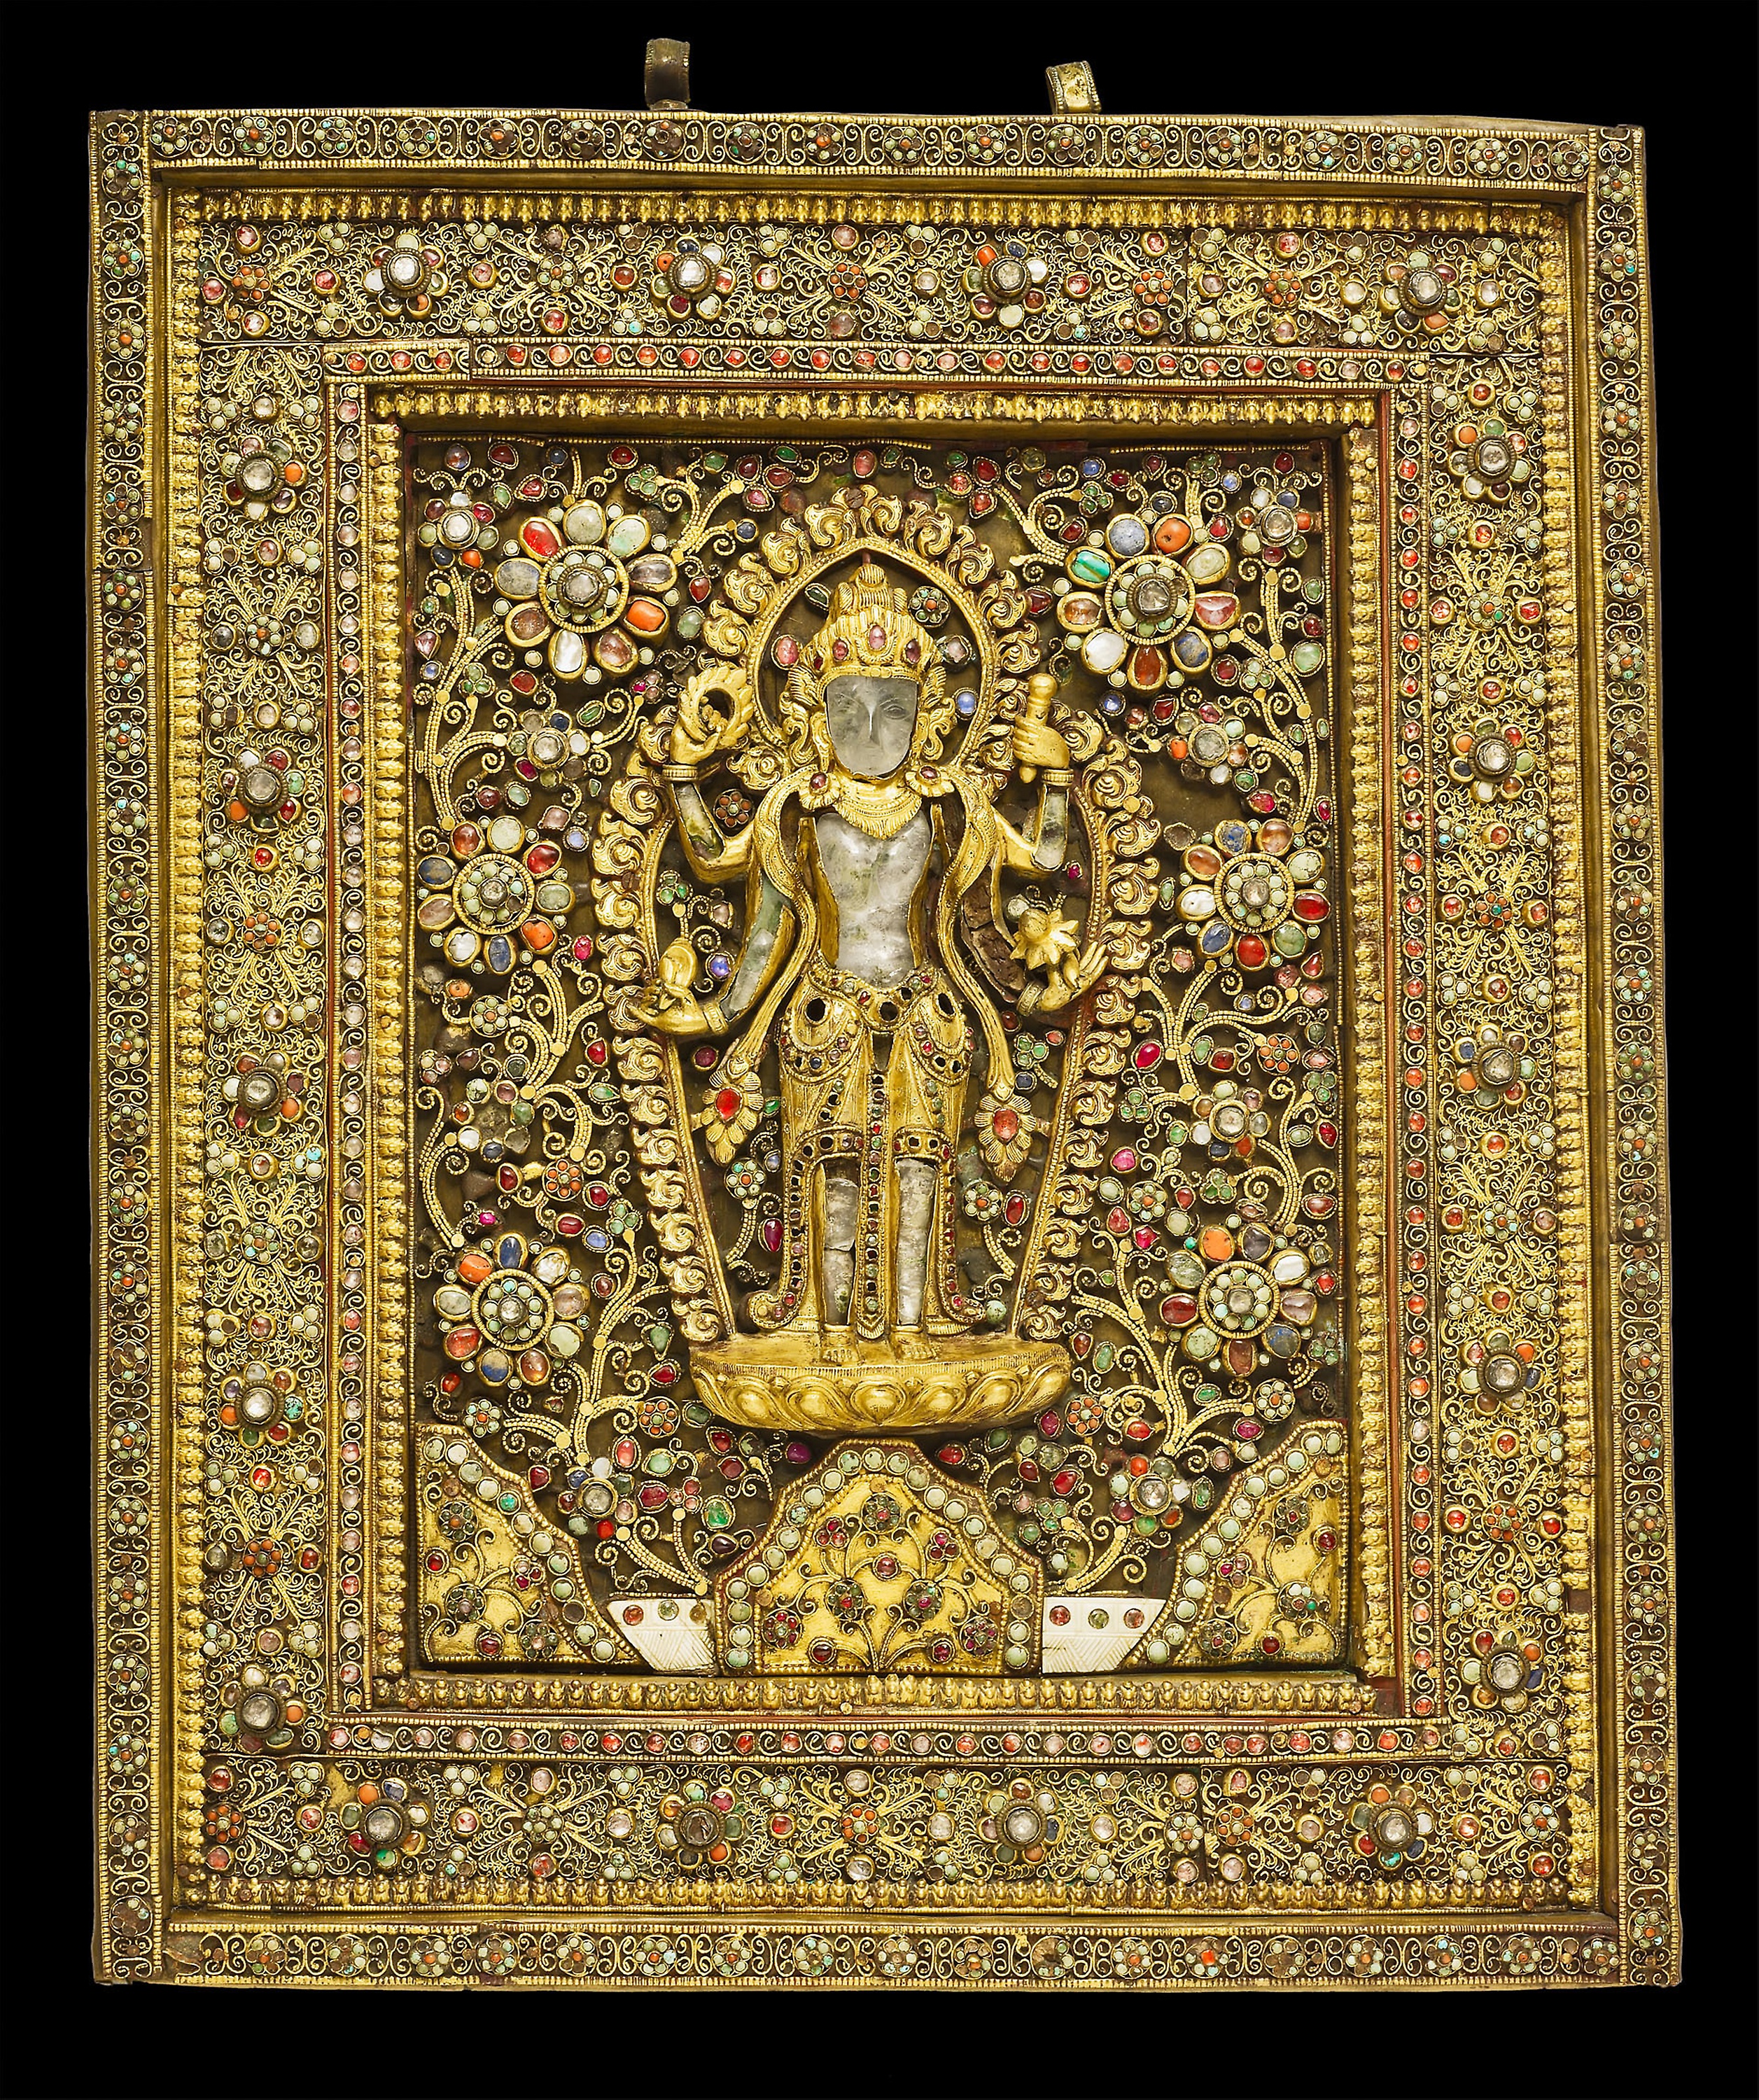
tapestry, art, gold, temple, place of worship, ancient history, religion